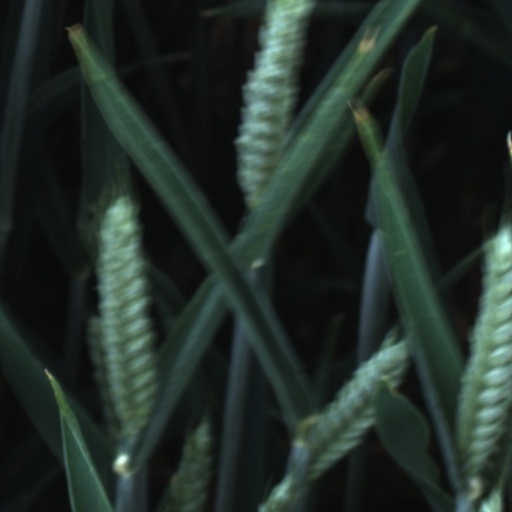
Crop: wheat